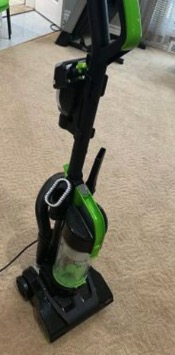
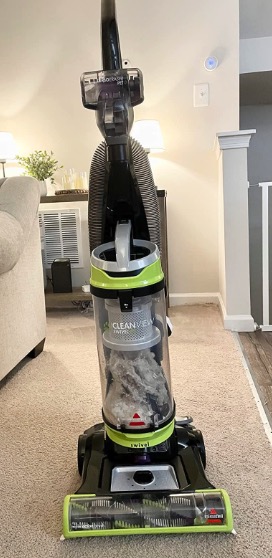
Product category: items_vacuum
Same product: no